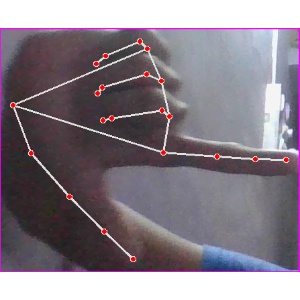
अक्षर: ख